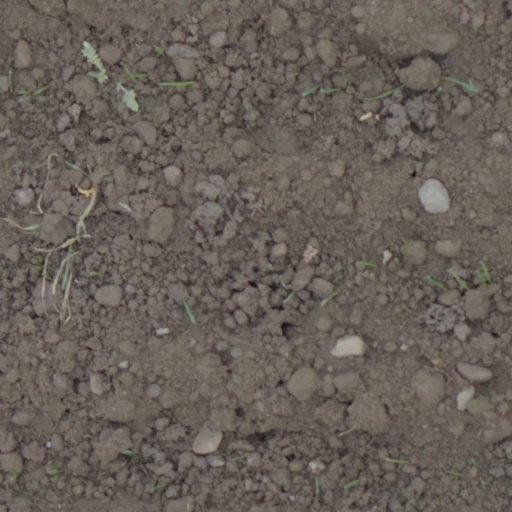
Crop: wheat